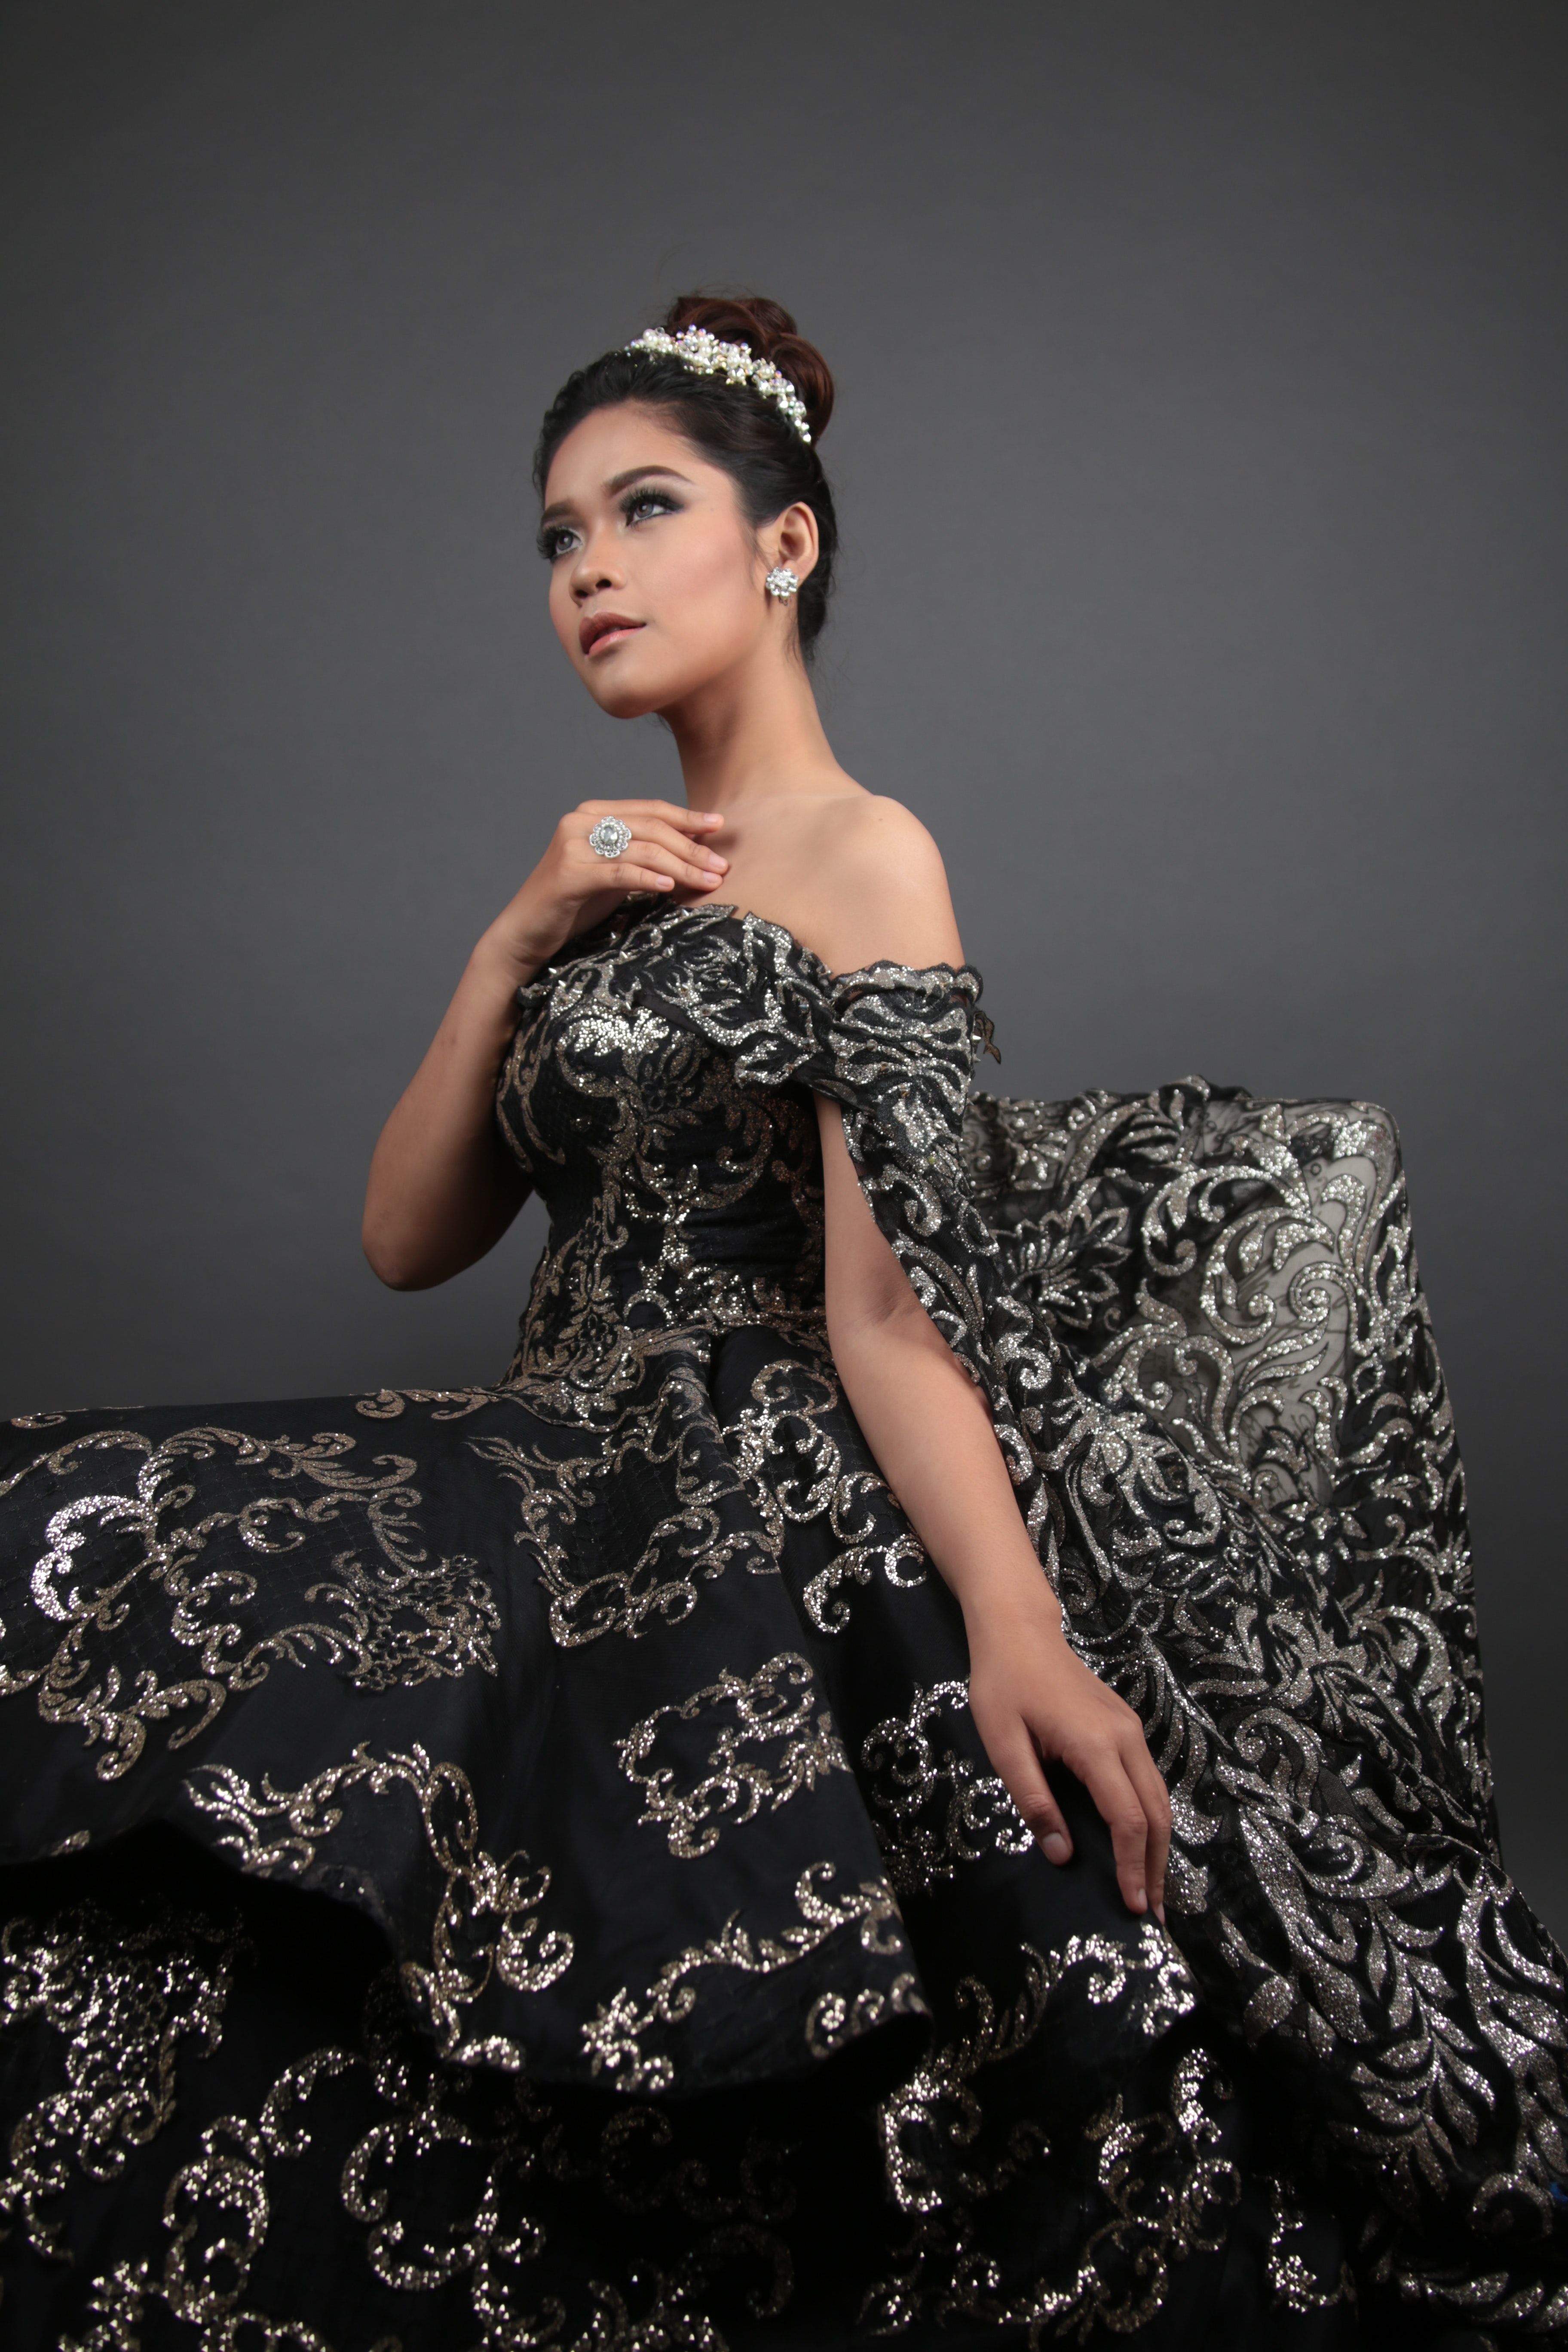
fashion model, beauty, dress, model, gown, lady, shoulder, girl, cocktail dress, photo shoot, formal wear, fashion, joint, hair accessory, fashion design, satin, vintage clothing, haute couture, neck, jewellery